Mort Cinder

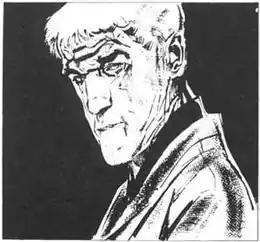
Mort Cinder, the main character from the series. Art by Alberto Breccia.

Mort Cinder is an Argentine comic book horror-science fiction series featuring an eponymous character, created in 1962 by writer Héctor Germán Oesterheld and artist Alberto Breccia. It is widely considered as one of the best comic strips ever produced in Argentina.